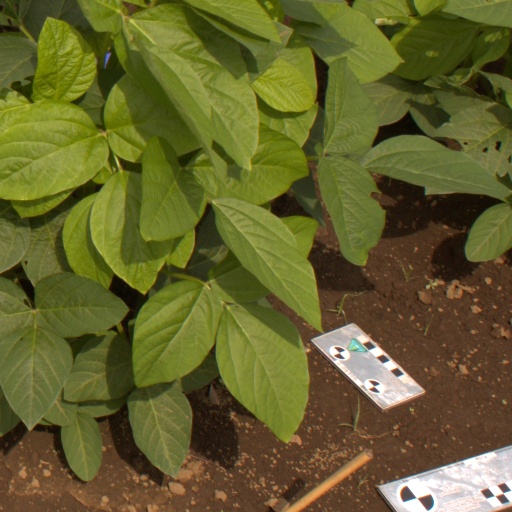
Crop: soybean